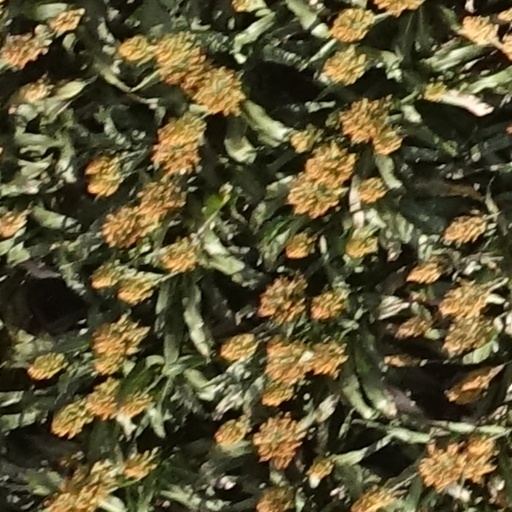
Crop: sorghum